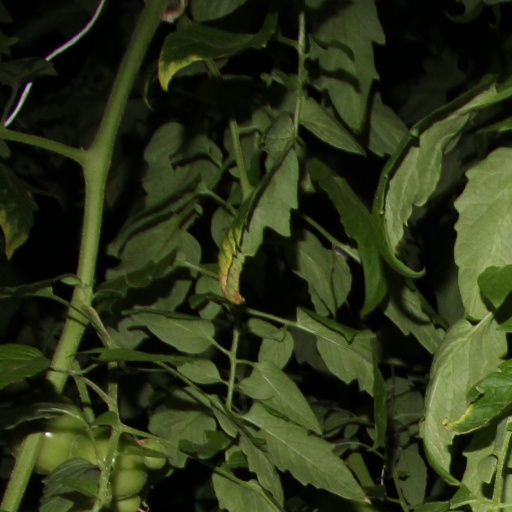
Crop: tomato